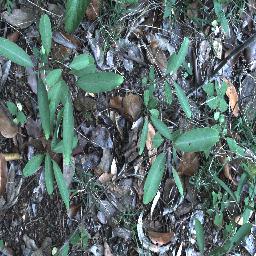
Label: rubber_vine